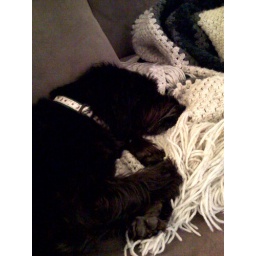
The other cute baby in the house